Tea-garden community

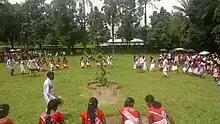
Karam Festival in North Lakhimpur, Assam

An ethno-linguistic minority, the population of the community is primarily rural areas and estimated to be around 7 million (70 lakhs), or nearly 20% of Assam's total population (based on 1931 census projection). Other than Assam, they also live neighbouring states Arunachal Pradesh and Tripura.